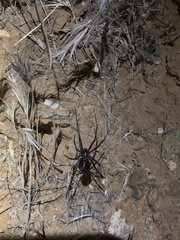
Species: Lactrodectus_hesperus